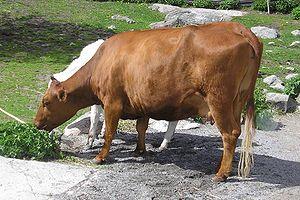
La pie rouge de Suède est une race bovine suédoise. Elle s'appelle Svensk rödbrokig boskap ou Svensk röd och vit boskap dans son pays d'origine.
La rouge de Suède est une race bovine suédoise. Elle s'appelle Rödkulla dans son pays d'origine.